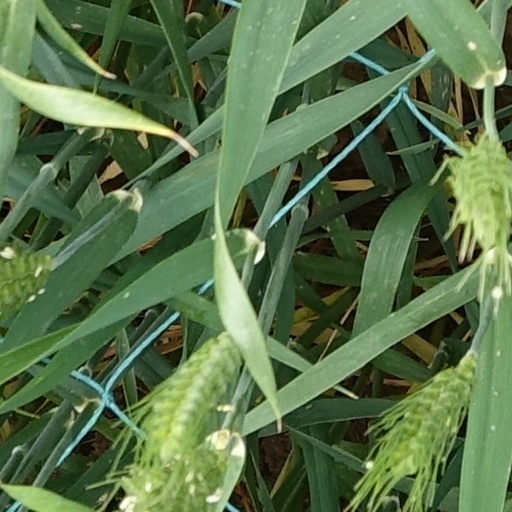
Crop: wheat